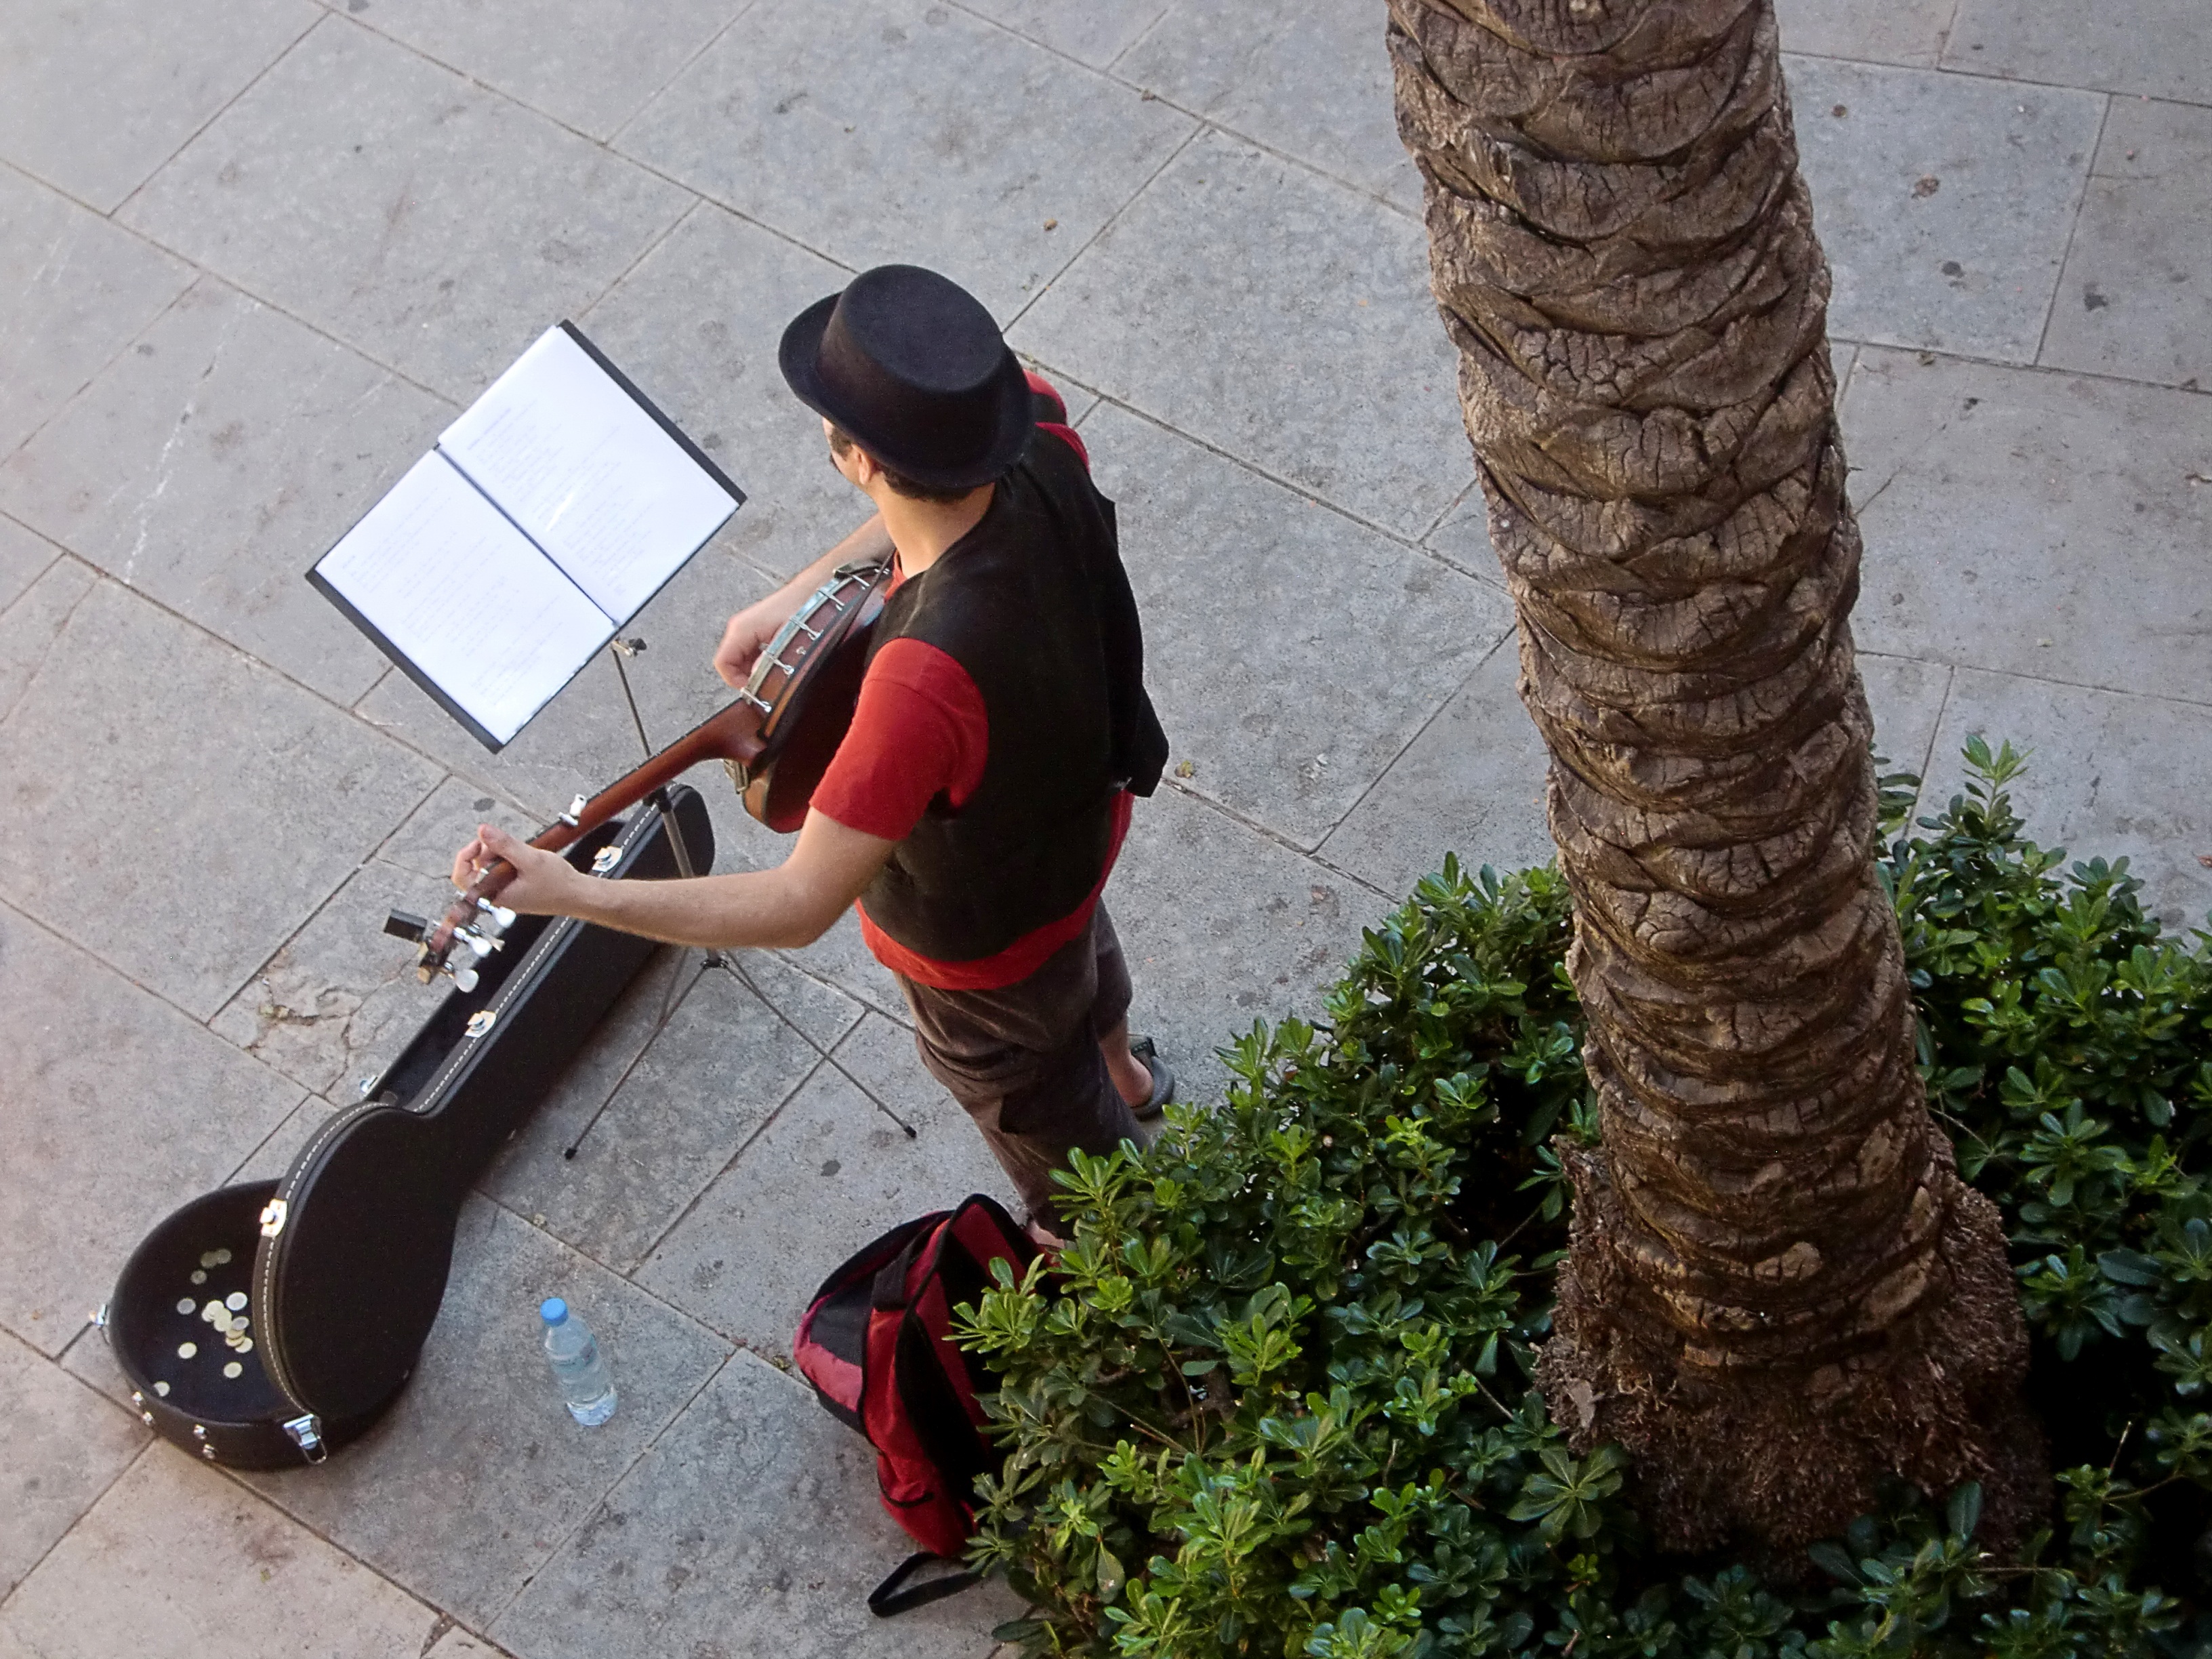
tree, music, plant, play, guitar, acoustic guitar, singer, instrument, hat, musician, guitar player, art, guitarist, artists, entertainment, street musicians